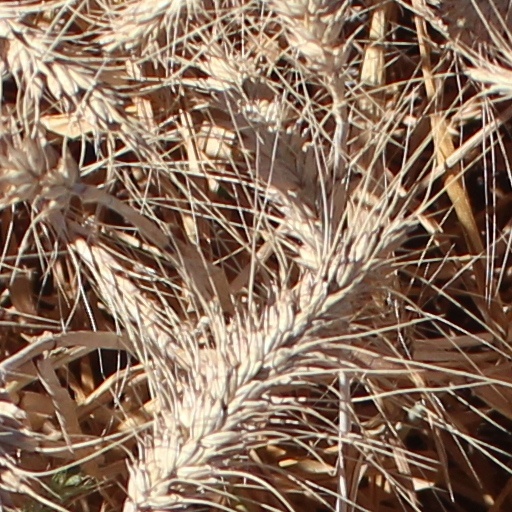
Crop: wheat